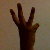
The image shows a hand gesture representing the number 6 in Indian Sign Language.